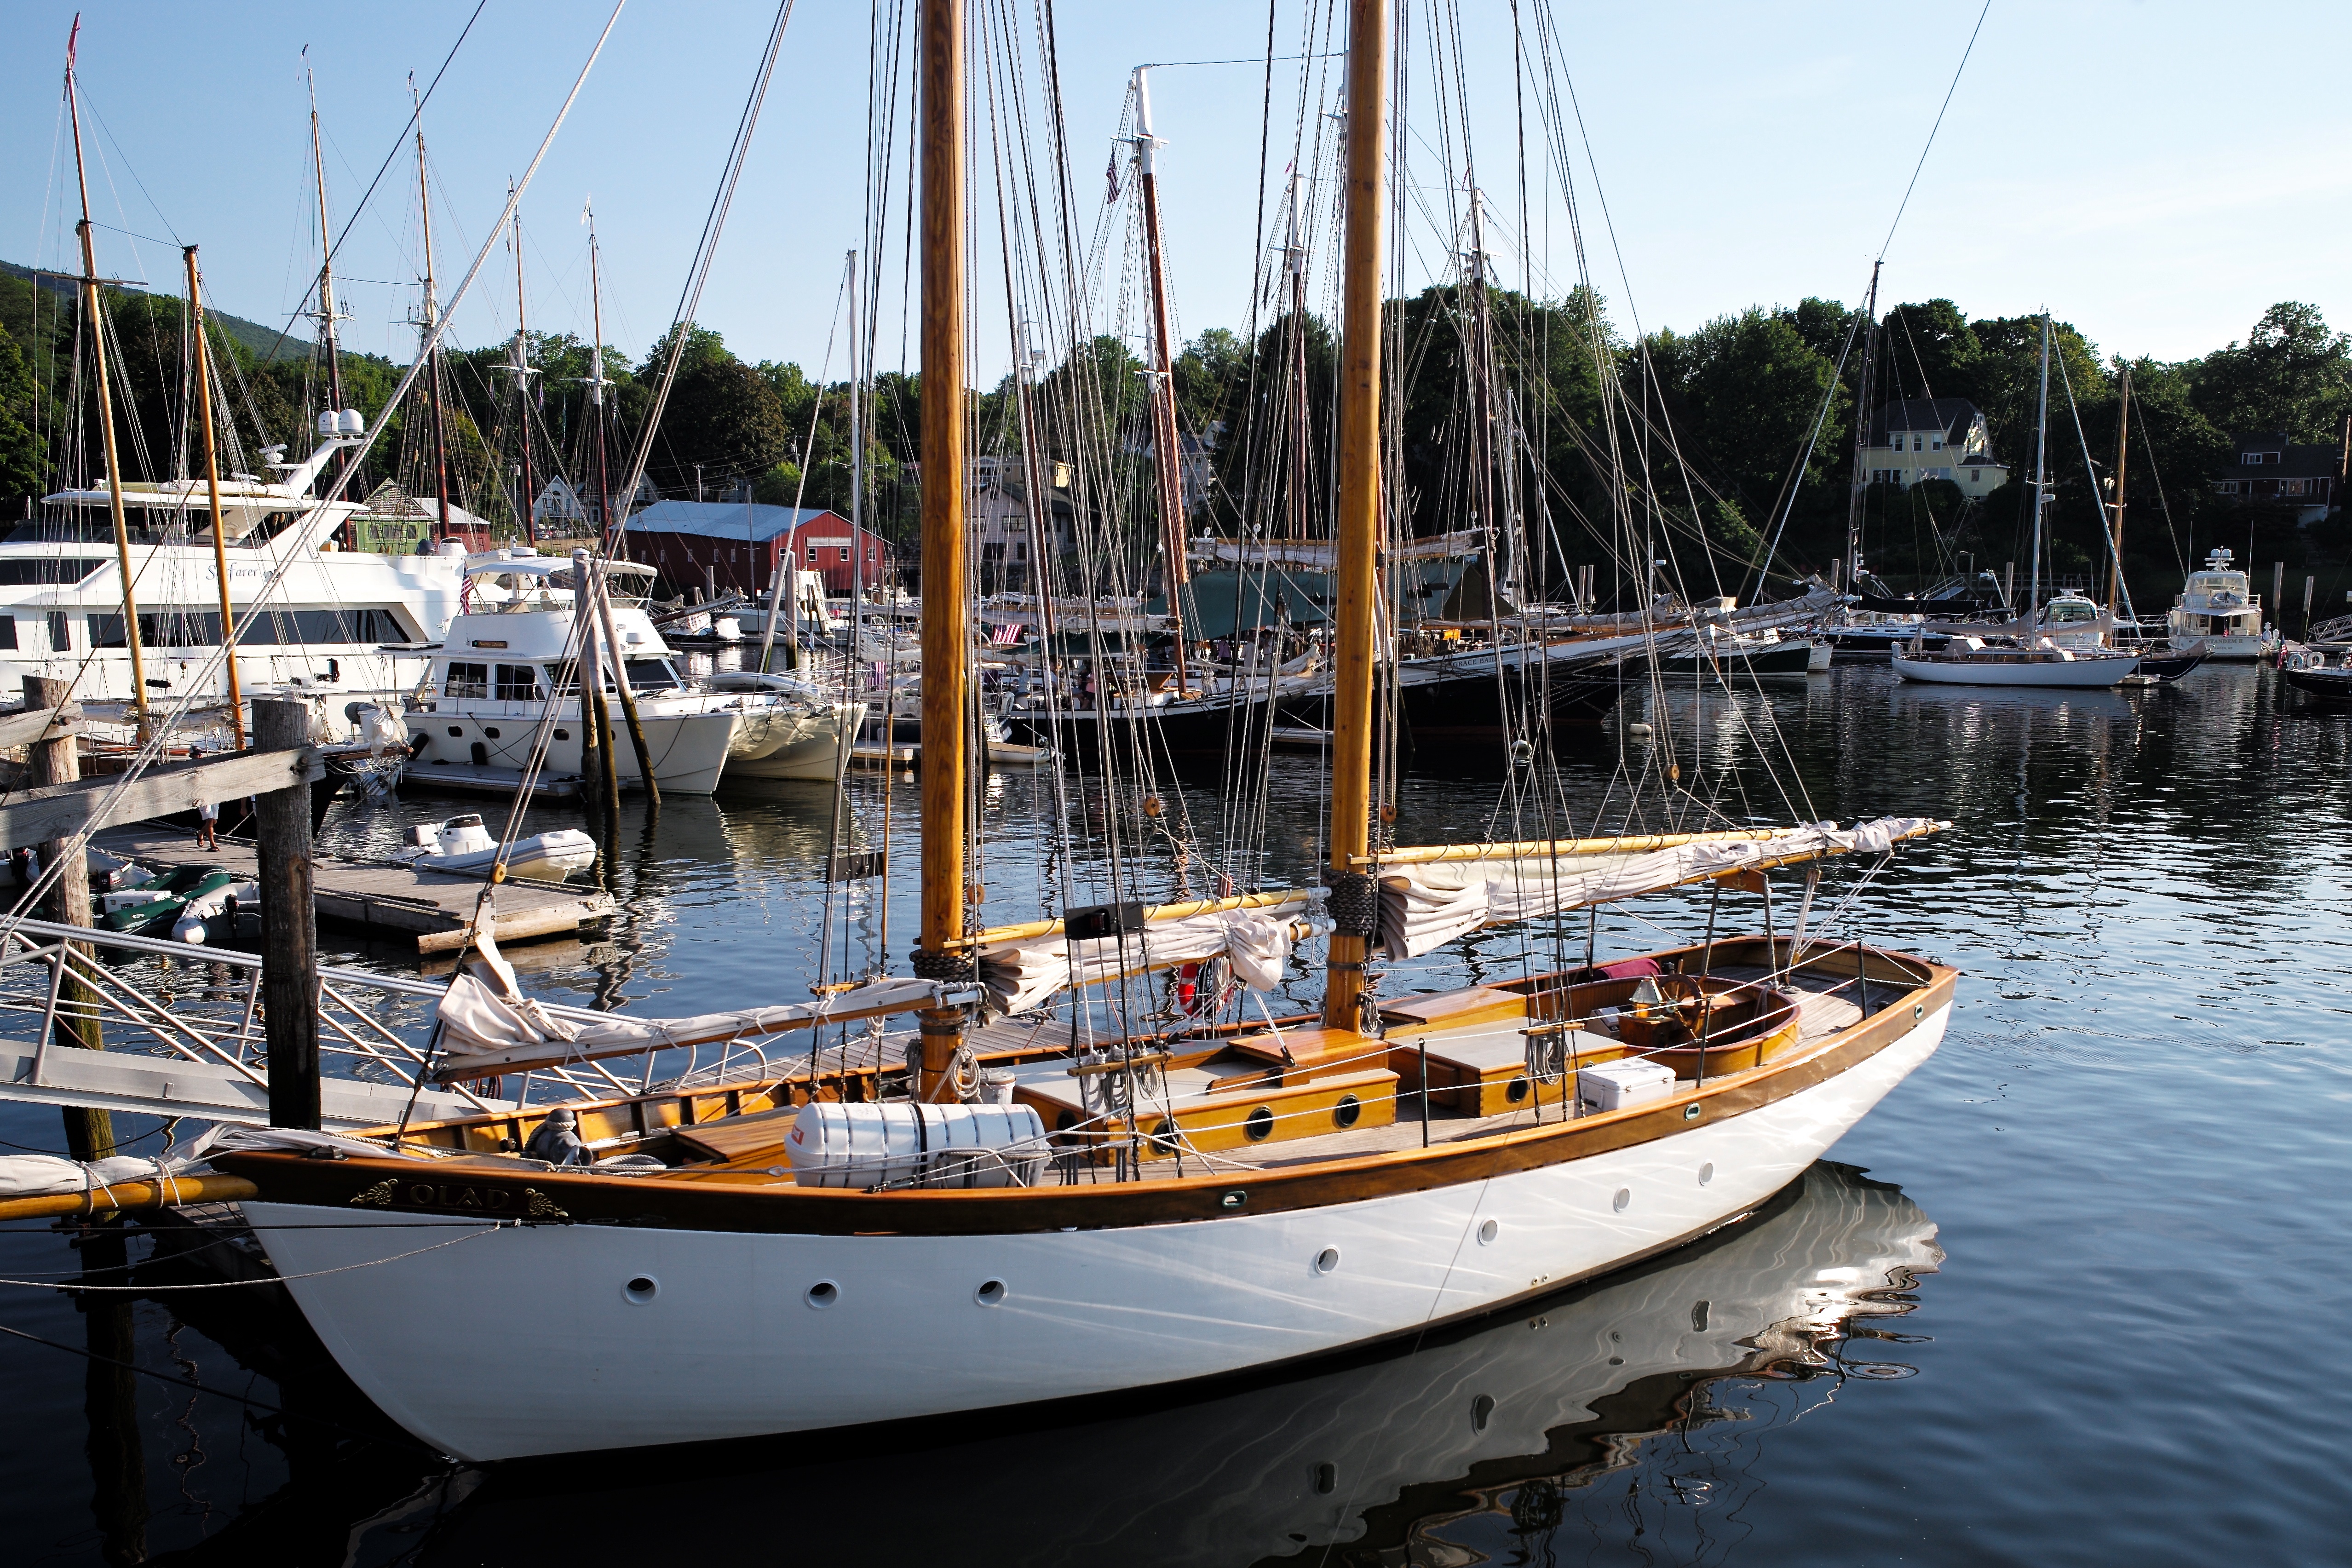
sea, dock, boat, morning, summer, vehicle, mast, sailing, yacht, usa, bay, harbor, marina, sailboat, m, boats, ships, sail, 28, f2, watercraft, schooner, leica, 240, summicron, maine, yachts, camden, asph, sailboats, sailing ship, fishing vessel